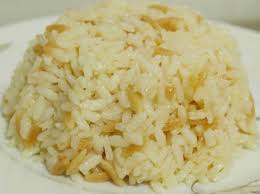
Yemek: pirinc_pilavi